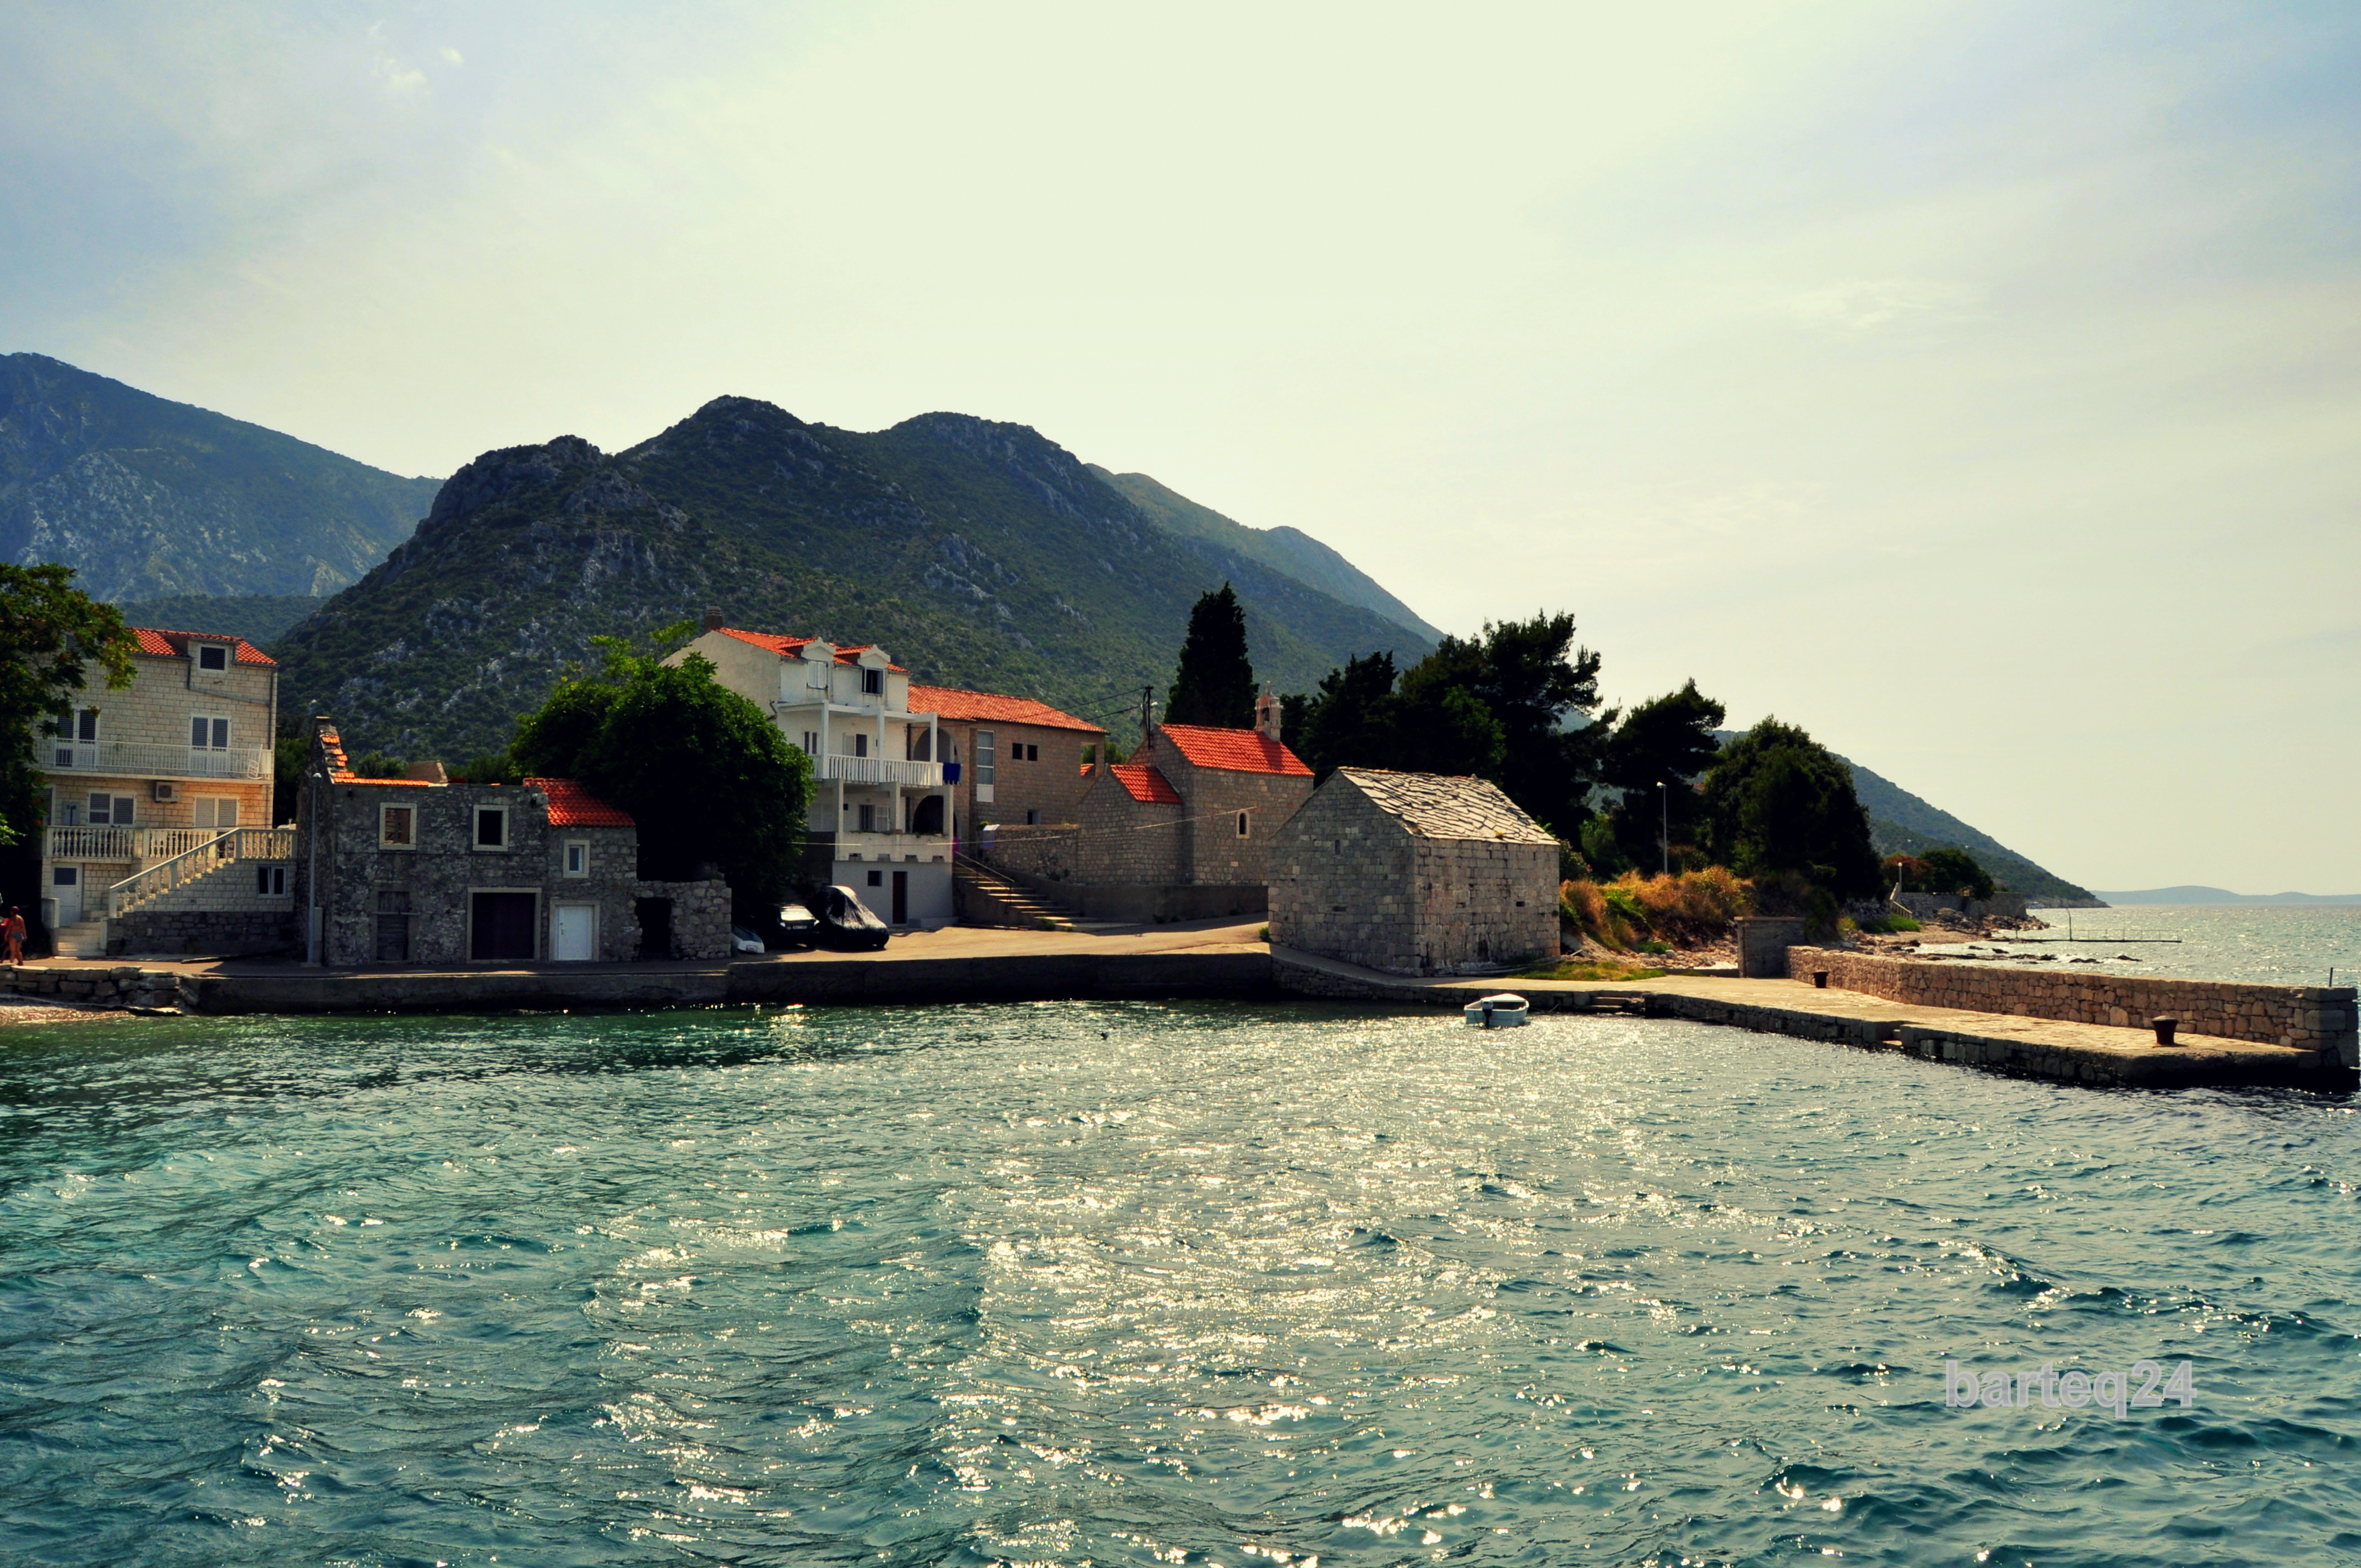
sea, coast, ocean, boat, ship, europe, vehicle, bay, harbor, waterway, ferry, croatia, watercraft, adriatic, peljesac, dubapeljeska